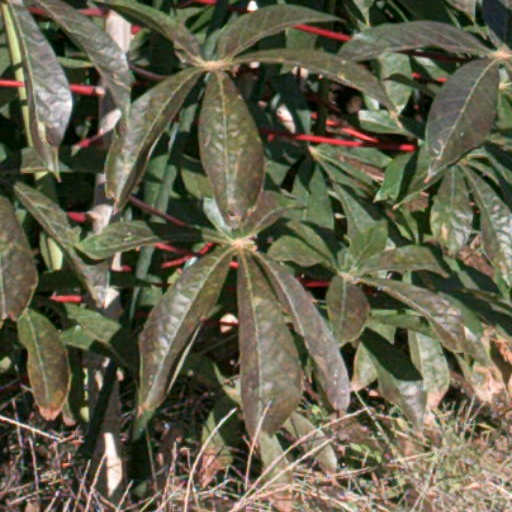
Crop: cassava